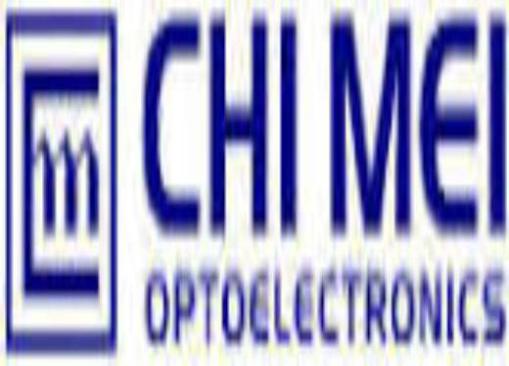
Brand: chimei
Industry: Electronic